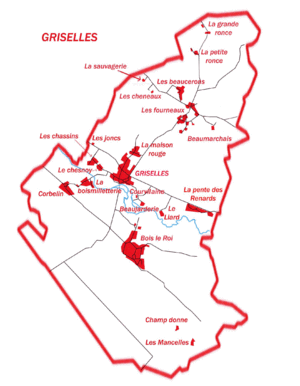
Griselles et ses hameaux
Griselles est une commune française située dans le département du Loiret en région Centre-Val de Loire.